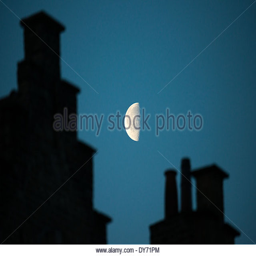
the moon in its third quarter lies in the predawn sky behind chimneys of some of the historic buildings on a street